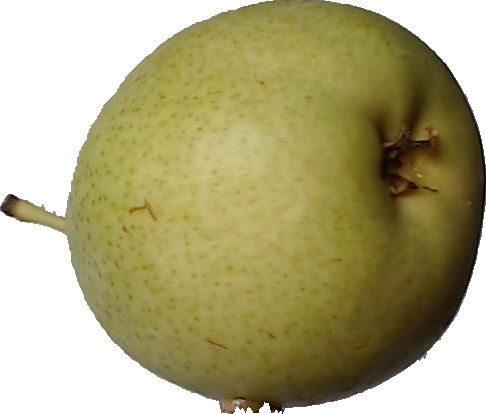
Label: pear_1